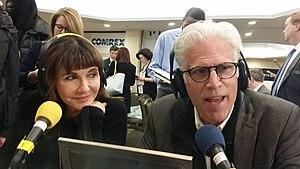
Mary Steenburgen est une actrice et productrice américaine née le 8 février 1953 à Newport.